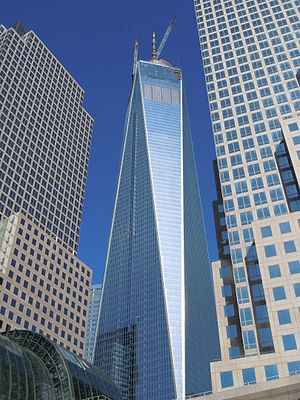
One World Trade Center
1 WTC den 1. maj 2013
One World Trade Center, også kendt under det tidligere navn Freedom Tower, er hovedtårnet i det nye World Trade Center-kompleks i New York, som har erstattet tvillingetårnene, der blev tilintetgjort ved terrorangrebet den 11. september 2001.